Jones AT&T Stadium

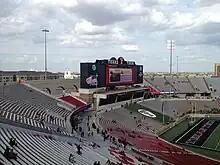
View of the video board and north end zone renovations at Jones AT&T Stadium completed in 2013

Due for completion prior to the commencement of the 2013 season, the $11 million jumbotron mounted in the north end zone of the stadium is one of the largest in the country. The high-definition jumbotron measures 100 feet wide by 38 feet tall with of screen space, placing it at a ranking of 16th nationally by square footage in purely NCAA football stadiums, and 8th among HD screens. Additionally, the board ranks 4th in the Big 12 Conference in square footage behind Baylor University's McLane Stadium, the University of Texas at Austin's Darrell K Royal–Texas Memorial Stadium, and the University of Oklahoma's Gaylord Family Oklahoma Memorial Stadium.